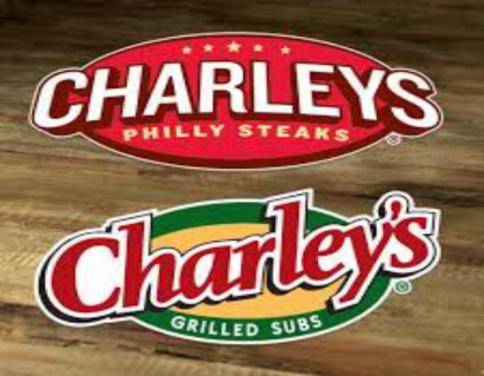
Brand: charley's grilled subs
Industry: Food